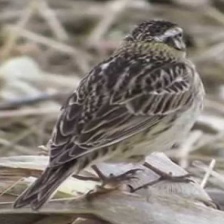
Species: SMITHS LONGSPUR
Scientific name: CALCARIUS PICTUS